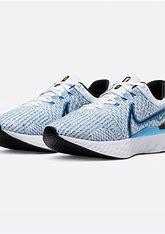
Brand: Nike
Model: React Infinity Run Flyknit 3